Jade Bight

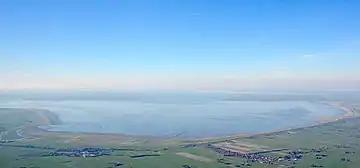
Aerial view of Jade Bight

About 180 km² (70 mi²) in area, the Jade was largely created by storm floods during the 13th and 16th centuries. Since the early 14th century, it has joined eastward to the estuary of the river Weser. For some time, there were three permanent connecting branches and one flood bed between the river and the bight, forming an estuarine delta. The first of these junctions was closed in 1450 by dikes and the last one in 1515. However, about a century passed before most of the area flooded by these connections was regained for pasture and arable land.